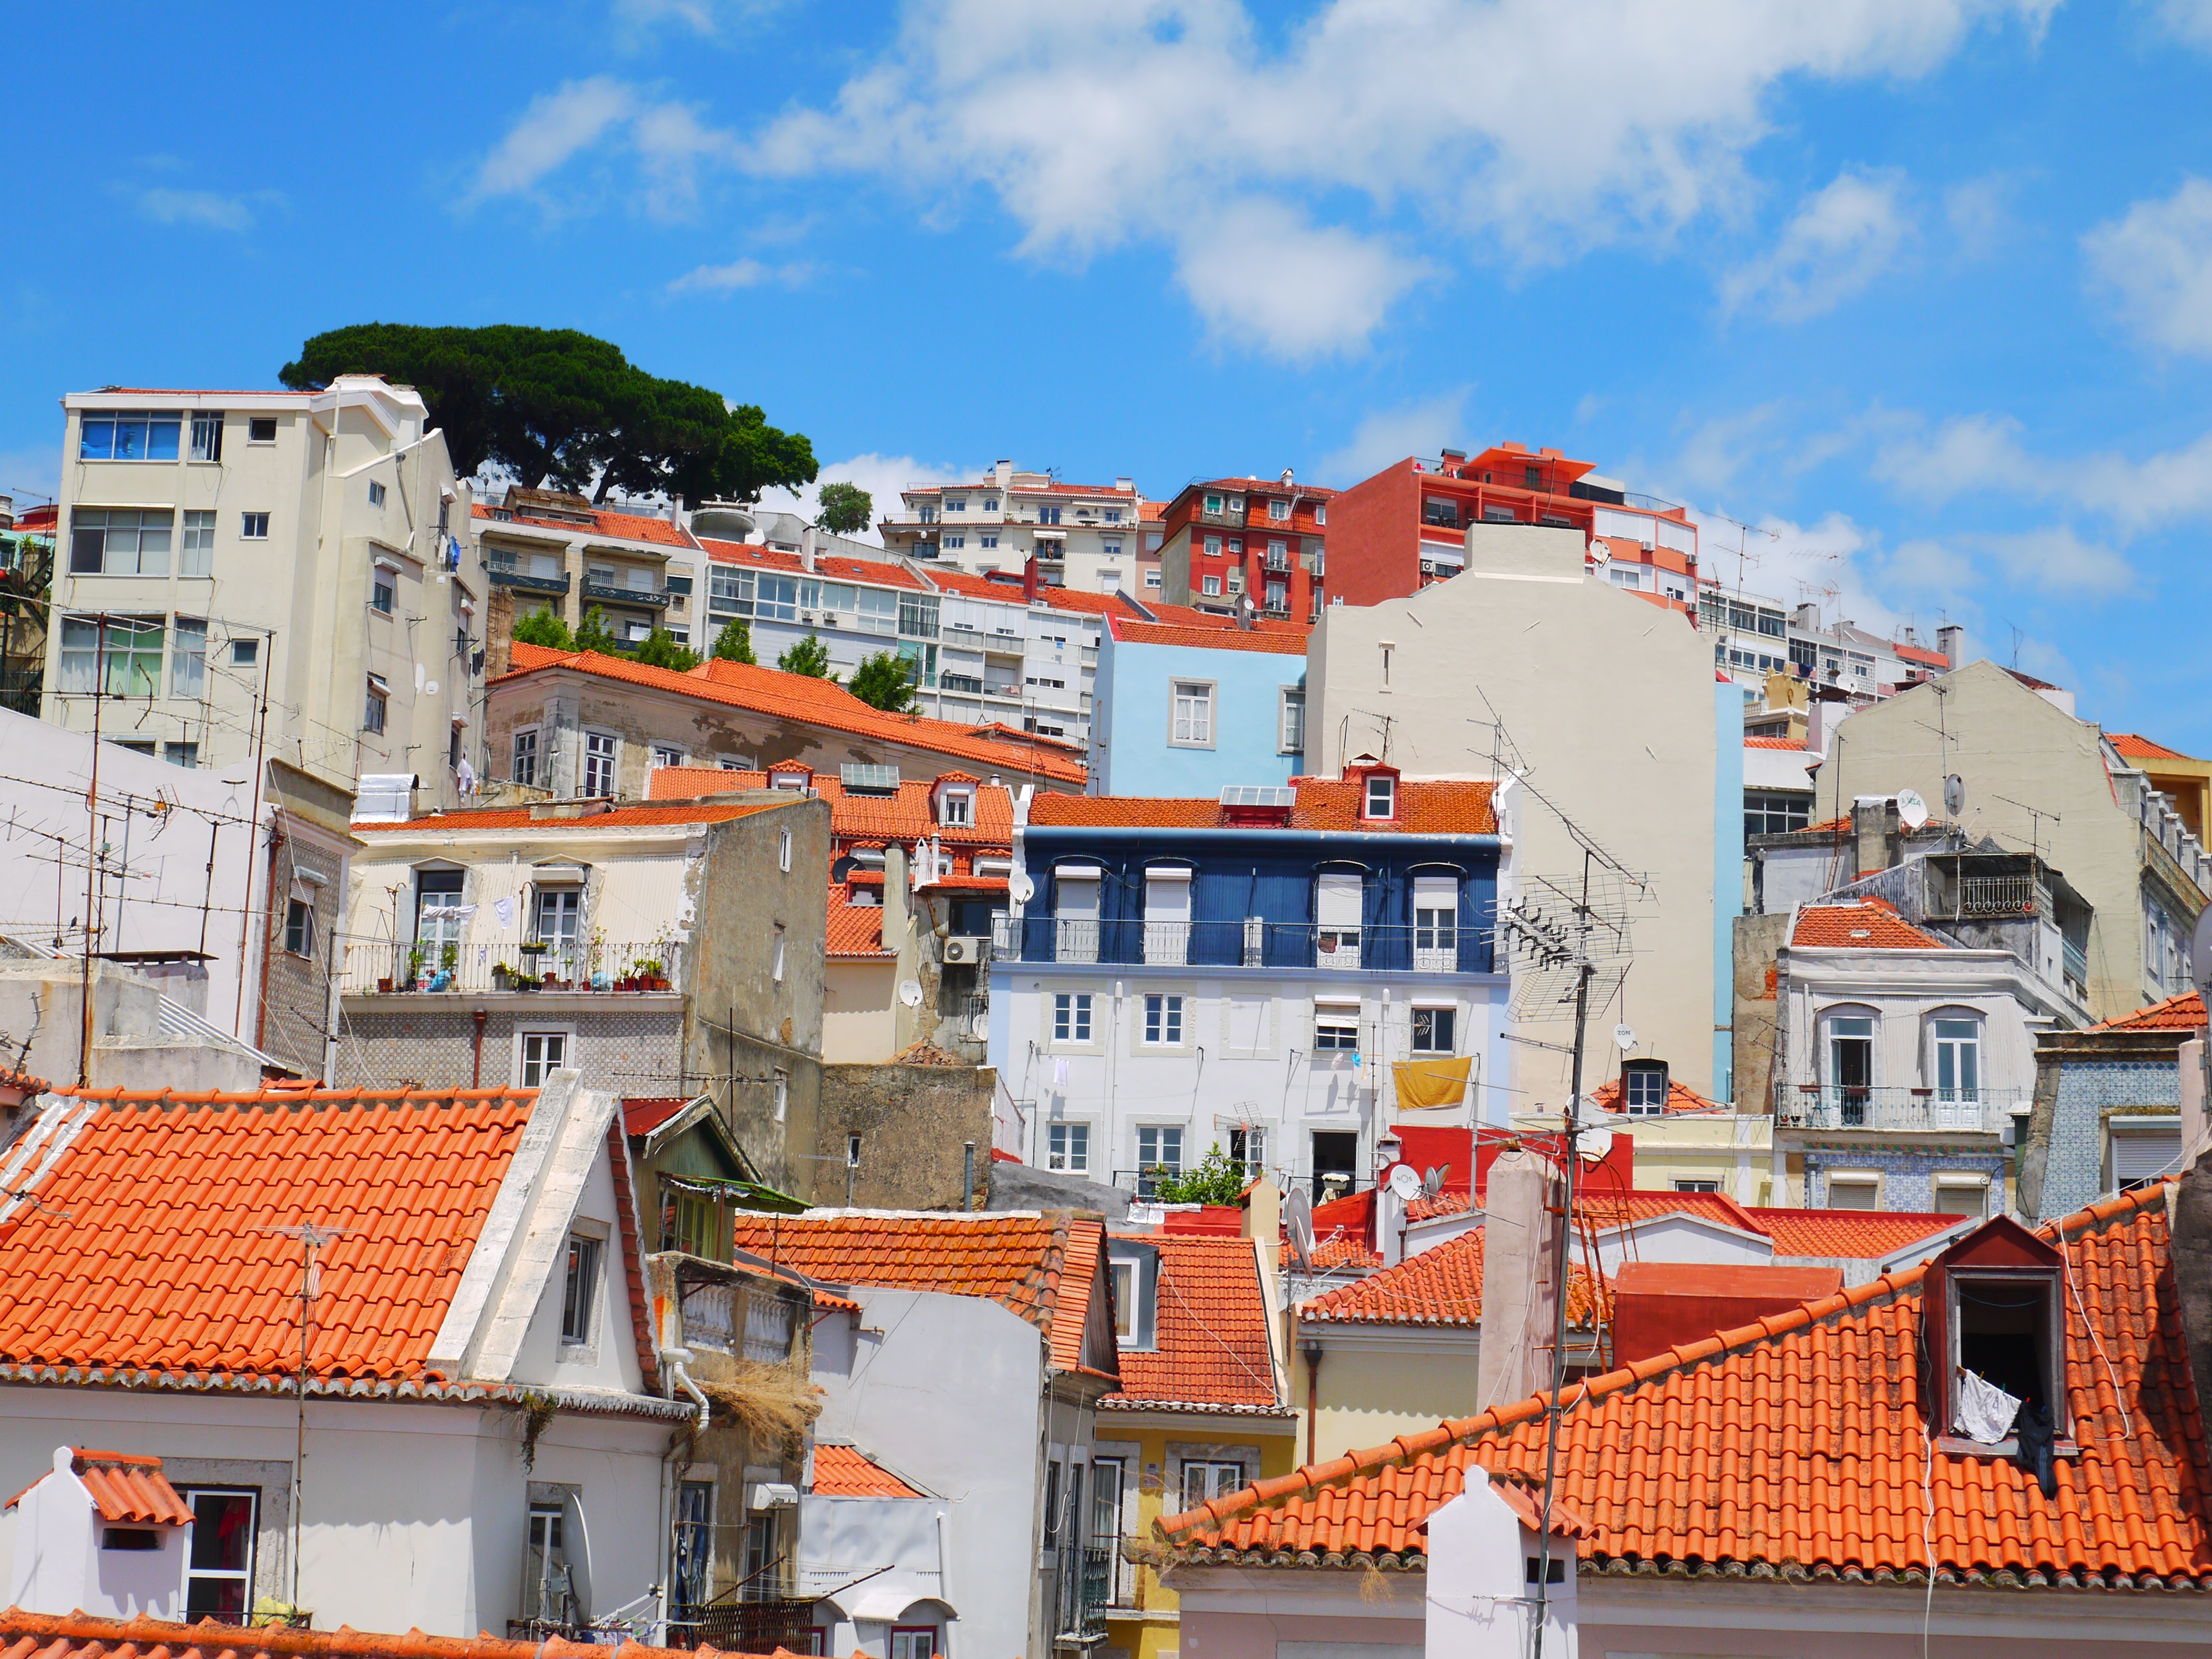
sea, coast, house, town, cityscape, vacation, facade, neighbourhood, residential area, human settlement